Anthony Tupou

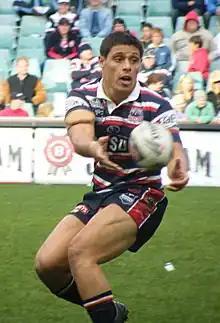
Tupou playing for the Roosters in 2008

On 22 April 2008, Tupou announced that he had accepted a 4-year deal with the Cronulla Sharks worth 1.5 million dollars.